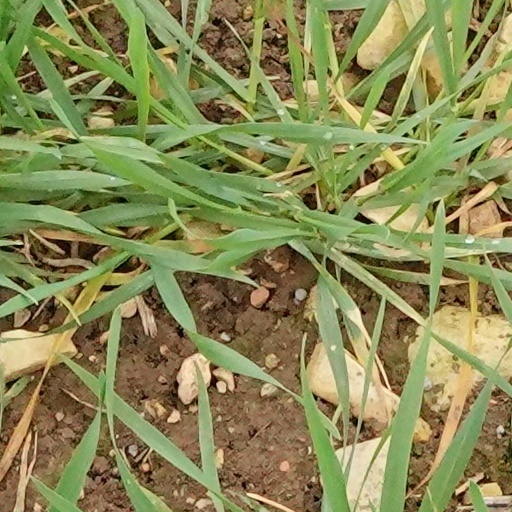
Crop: wheat